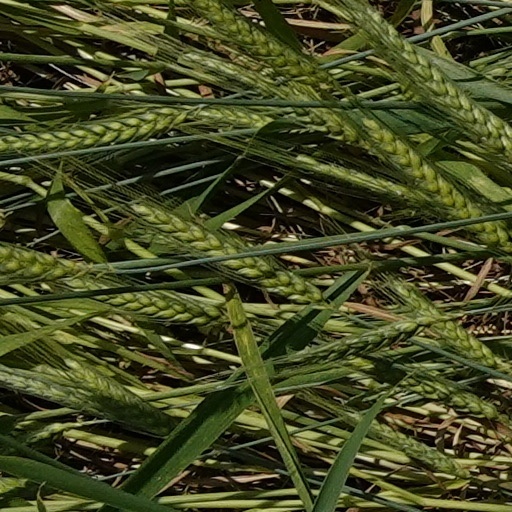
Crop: wheat